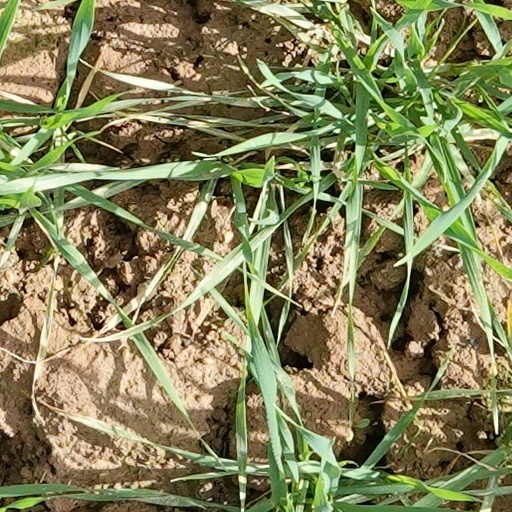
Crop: wheat